Burn Burn Burn

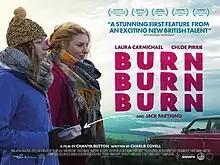
UK theatrical poster

Burn Burn Burn is a 2015 British black comedy film, the directorial debut of Chanya Button. The film is a coming-of-age tale, written by Charlie Covell and inspired by the Jack Kerouac novel "On the Road" published in 1957. The film had its World premiere at the BFI London Film Festival 2015.